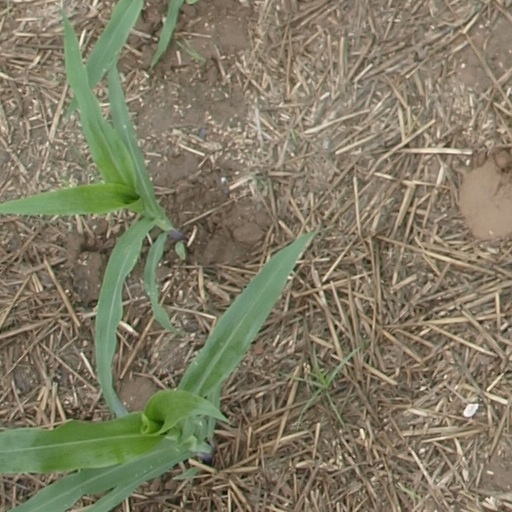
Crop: maize; corn